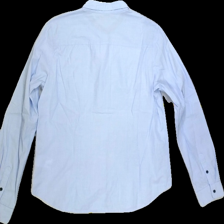
View: back
Type: Shirt
Category: Ladies
Brand: H&M
Colors: Blue
Material: 100%cotton
Pattern: Plain
Cut: Regular, Collar
Size: 40
Season: All
Trend: No trend
Stains: Yes
Price range: <50
Recommended usage: Export